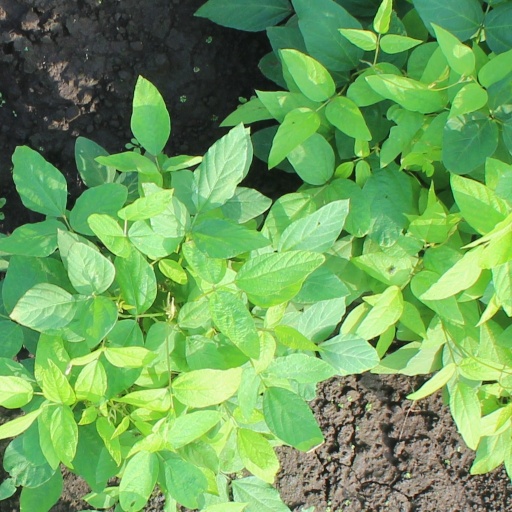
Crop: soybean